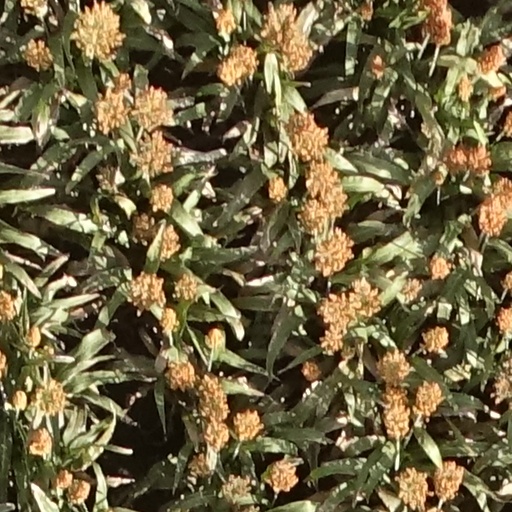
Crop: sorghum